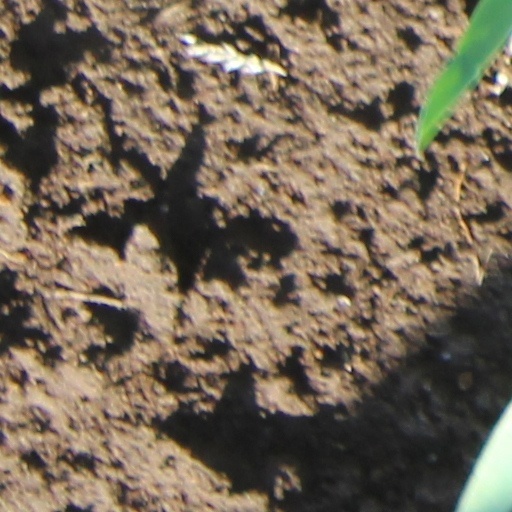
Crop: wheat